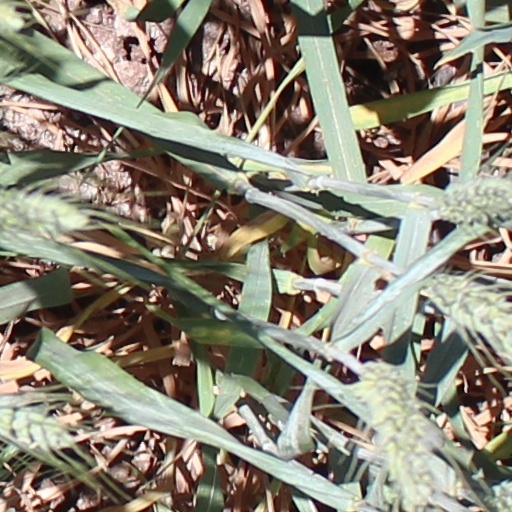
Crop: wheat